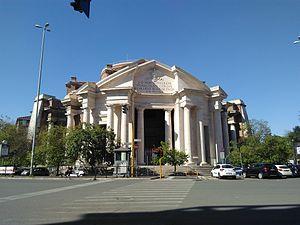
La basilique Sacro Cuore Immacolato di Maria est une église de Rome. Dédiée au culte du Cœur Immaculé de Marie, cette basilique a été construite au XXᵉ siècle, sur la piazza Euclide, dans le quartier Pinciano.
Cet article recense les basiliques de Rome, Italie.